Battle of Cerro Corá

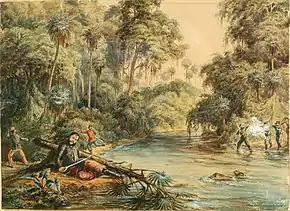
The death of Francisco Solano López on the banks of the Aquidaban, by Adolfo Methfessel

Solano López's final moments were witnessed by few if any Paraguayan soldiers and by only a few Brazilian ones, including Brazilian general Correia da Câmara. At the end of the war, Câmara wrote three contradictory reports on the death of López. Câmara wrote the first military report to marshal Vitorino José Carneiro Monteiro, called ""parte"", still on 1 March, declaring, twice, that López had been killed in front of him because he did not accept to surrender, despite being "completely defeated and severely wounded".